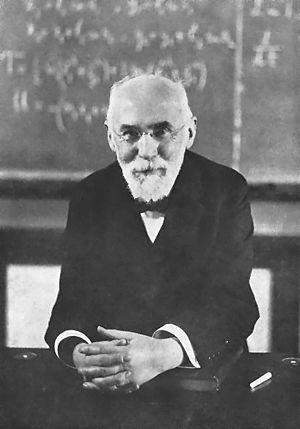
L'équation de Lorentz et Lorenz, aussi connue sous le nom de formule de Clausius-Mossotti et formule de Maxwell, établit le lien entre l'indice de réfraction d'une substance et sa polarisabilité.
15 septembre : Alexander Fleming découvre la pénicilline.
Découverte de la civilisation villanovienne au hameau de Villanova, près de Bologne, par le comte Giovanni Gozzadini qui fouille 179 tombes à crémation et 14 à inhumation.
Hendrik Antoon Lorentz, né le 18 juillet 1853 à Arnhem et mort le 4 février 1928 à Haarlem est un physicien néerlandais qui s'est illustré par ses travaux théoriques sur la nature de la lumière et la constitution de la matière. Il est co-lauréat avec Pieter Zeeman du prix Nobel de physique de 1902.
La médaille Lorentz est un prix décerné par l'Académie royale des arts et des sciences néerlandaise. Le prix a été fondé en 1926 à l'occasion du jubilé des 50 ans de doctorat de Hendrik Lorentz, membre de l'Académie et lauréat du prix Nobel. La médaille est décernée tous les quatre ans à des chercheurs du domaine de la physique théorique. Le jury est une commission non-permanente de la section Physique de la KNAW. La première médaille a été décernée en 1927 à Max Planck.
Les transformations de Lorentz sont des transformations linéaires des coordonnées d'un point dans l'espace-temps de Minkowski, à quatre dimensions et relativiste.